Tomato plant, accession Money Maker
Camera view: horizontal (90 deg, fisheye); turntable rotation: 30 degrees
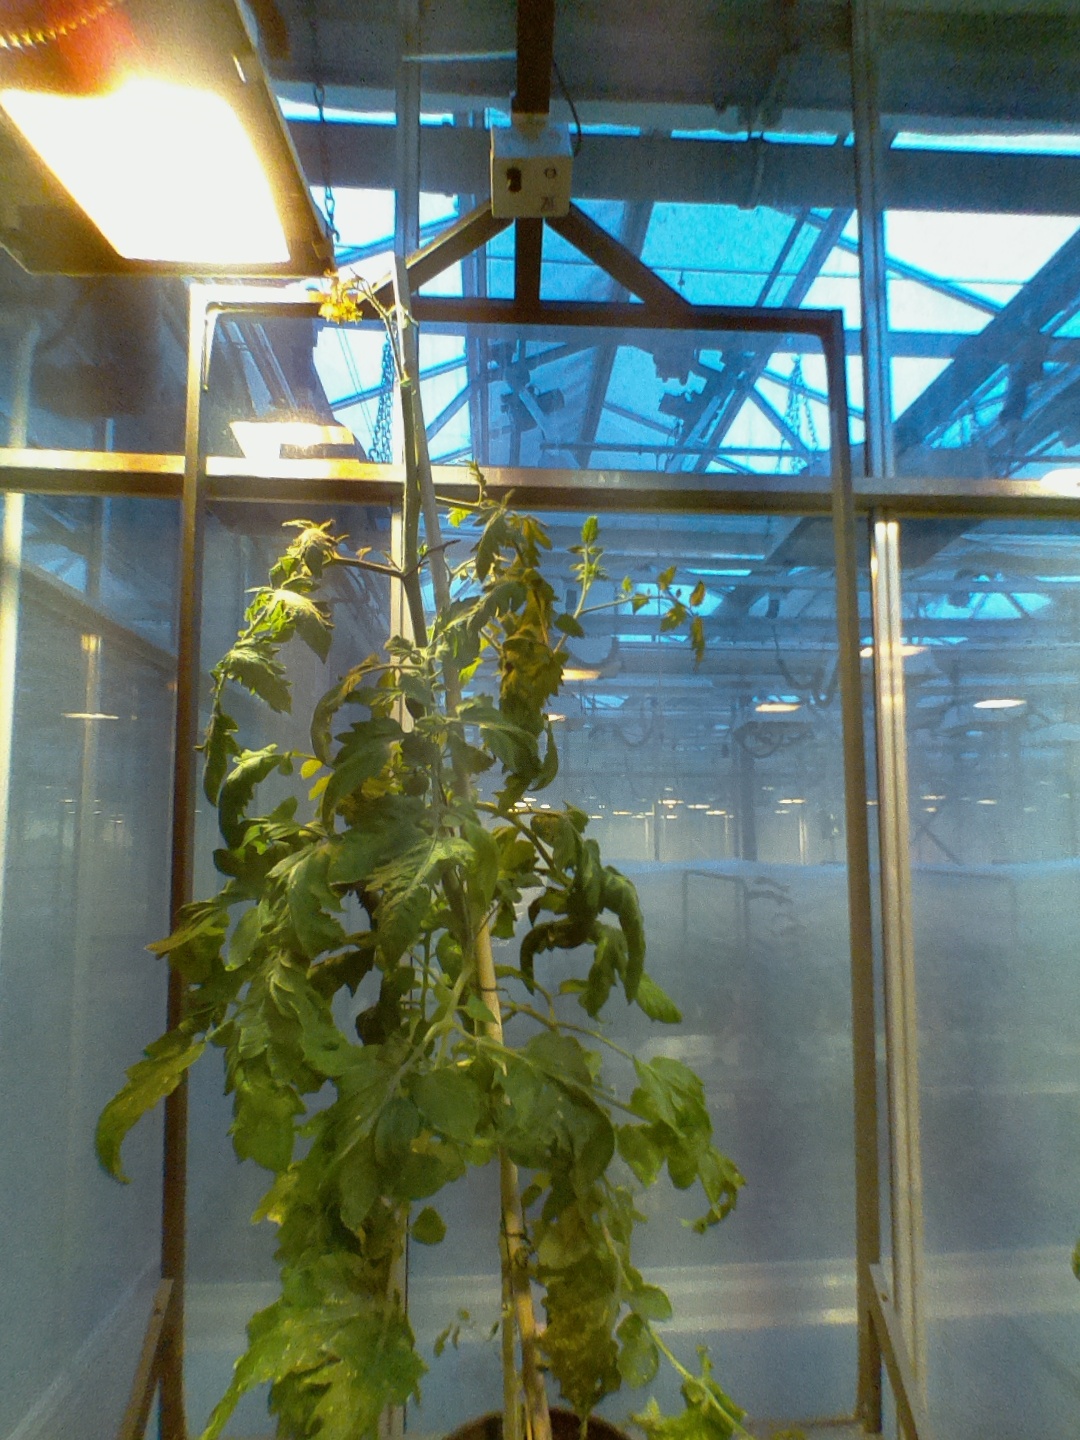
BBCH growth stage 72: 20%-30% of final fruit size